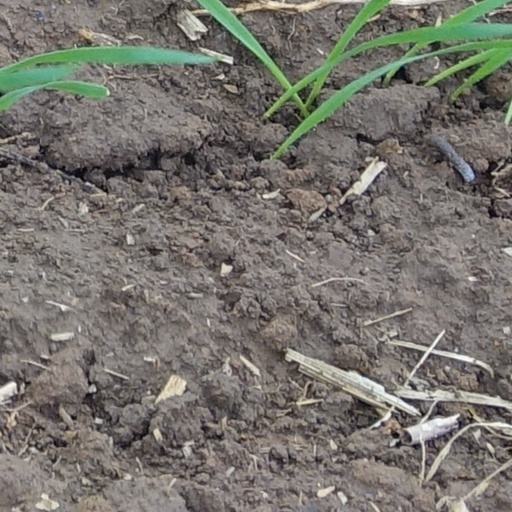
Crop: wheat